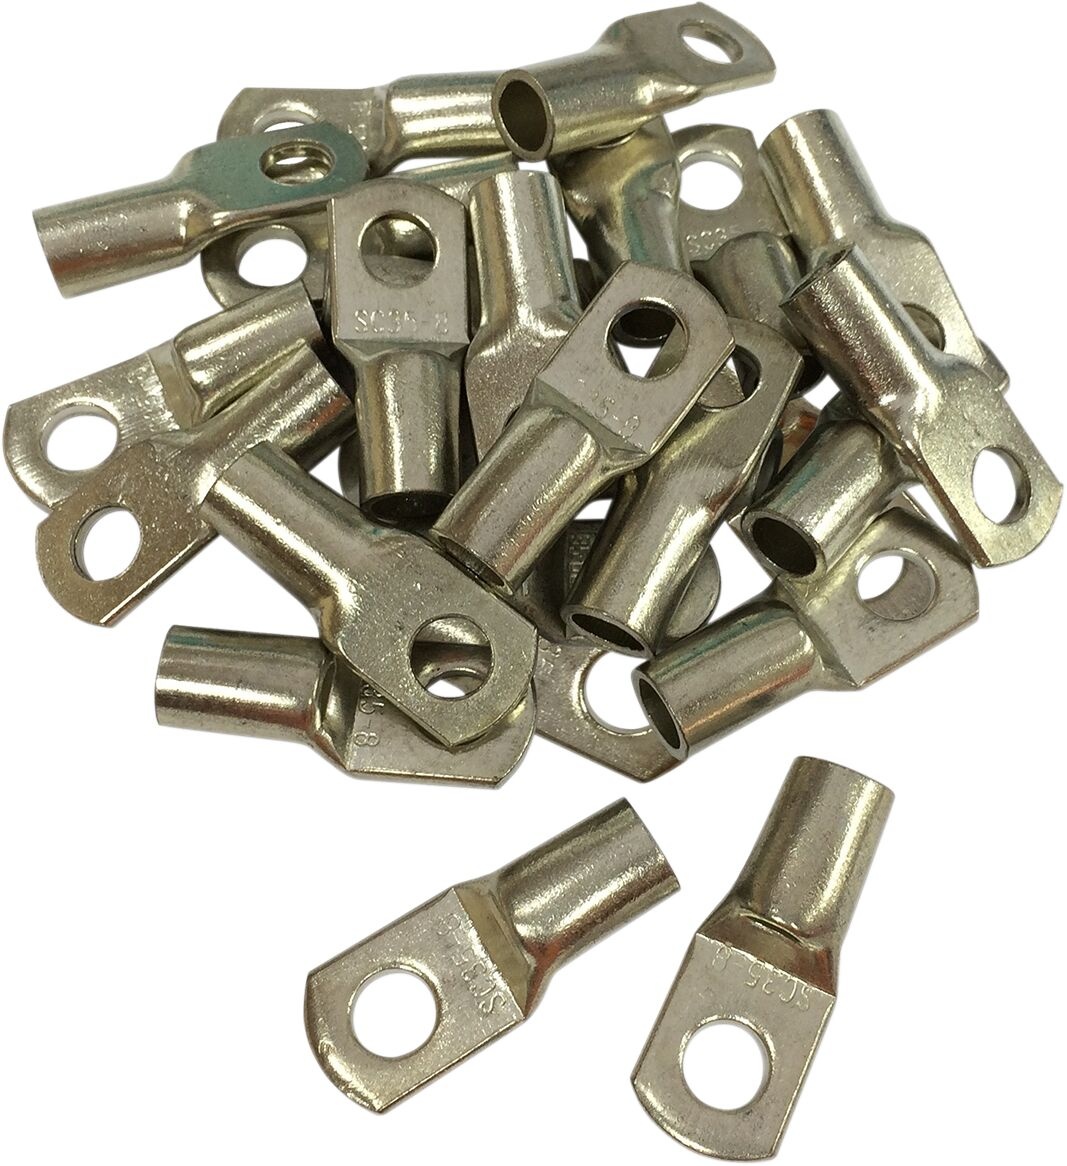
Replacement Components For Custom Cable Kits Silver - 5/16 Inch
Drag Specialties Replacement Components for Custom Cable Kits Build custom-length cables for an exact fit Replace components from Drag Specialties custom cable kits
Brand: DRAG SPECIALTIES
Category: Vehicles & Parts > Vehicle Parts & Accessories > Motor Vehicle Parts > Motor Vehicle Controls